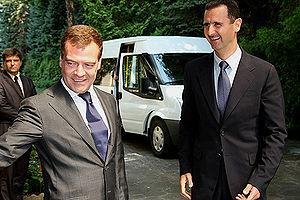
Les relations entre la Russie et la Syrie sont relativement amicales. La Syrie dispose d'une ambassade à Moscou tandis que la Russie dispose d'une ambassade à Damas et d'un consulat à Alep, fermé en 2012 en raison de la guerre civile syrienne. La Russie est un important soutien au gouvernement syrien dans la crise que connaît actuellement la Syrie et a imposé son droit de veto à plusieurs résolutions du Conseil de sécurité des Nations unies visant à sanctionner le gouvernement syrien, et intervient militairement sur le territoire syrien, officiellement depuis le 30 septembre 2015.